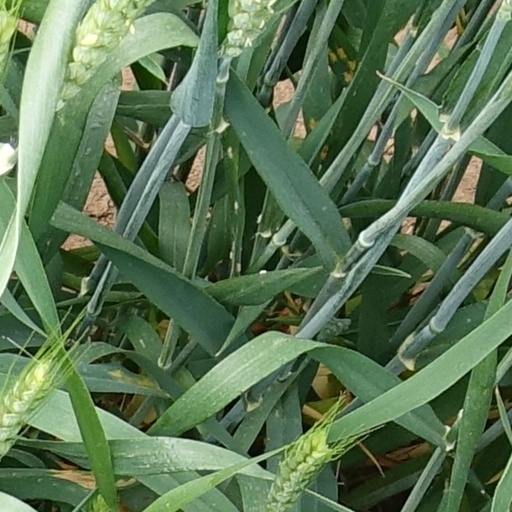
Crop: wheat